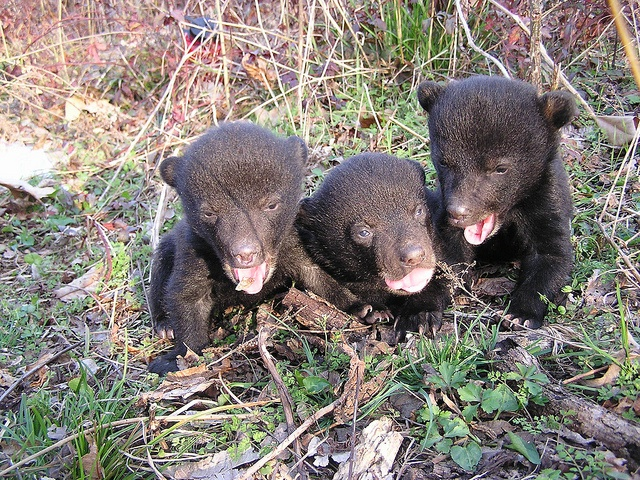
A group of three bear cubs in the woods
Three baby black bears laying on a grass covered forest floor.
Three tiny bear cubs cuddling together in the woodlands.
Three cubs are sitting next to each other on the ground
Three small baby black bears are close together.